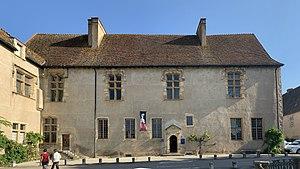
Palais de l'Abbé Jean de Bourbon, Cluny.
Le musée Ochier, renommé Musée d'Art et d'Archéologie, est situé à Cluny en Saône-et-Loire, installé dans le palais abbatial Jean de Bourbon, construit dans la seconde moitié du XVᵉ siècle.